Alice's Adventures in Wonderland

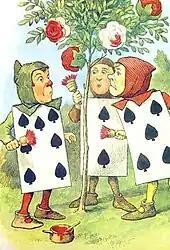
Three cards painting the white rose tree red to cover it up from the Queen of Hearts (Coloured Tenniel illustration)

Carroll's biographer Morton N. Cohen reads "Alice" as a "roman à clef" populated with real figures from Carroll's life. Alice is based on Alice Liddell; the Dodo is Carroll; Wonderland is Oxford; even the Mad Hatter's Tea Party, according to Cohen, is a send-up of Alice's own birthday party. The critic Jan Susina rejects Cohen's account, arguing that Alice the character bears a tenuous relationship with Alice Liddell.